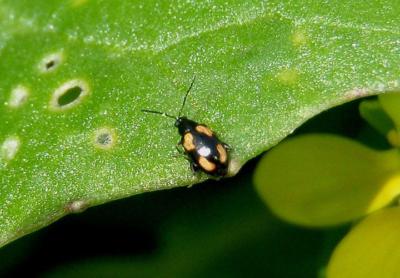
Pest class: striped_flea_beetle